Anne-Louis Girodet de Roussy-Trioson

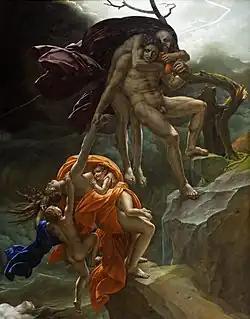
"Scene from a Deluge" ("Une scène de déluge"), 1806, Louvre, Paris

Once he returned to France, Girodet painted many portraits, including some of members of the Bonaparte family. In 1806, in competition with the "Sabines" of David, he exhibited his "" (Louvre), which was awarded the decennial prize. In 1808 he produced the "Reddition de Vienne" and "Atala au tombeau", a work which won immense popularity, by its fortunate choice of subject – François-René de Chateaubriand's novel "Atala", first published in 1801 – and its remarkable departure from the theatricality of Girodet's usual manner. He would return to his theatrical style in "La Révolte du Caire" (1810).